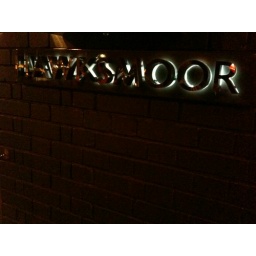
Surprised the Hawksmoor sign looks so sharp after being treated to so many different alcohols in the bar